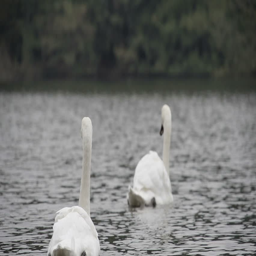
white swans swimming away from the camera